On the Run II Tour

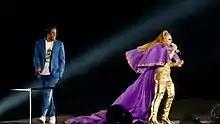
Beyoncé and Jay Z performing on the tour.

"Billboard" predicted that the tour could potentially earn double of the original "On the Run" Tour's gross, somewhere between $180 million and $200 million, if the success of the first tour were repeated.